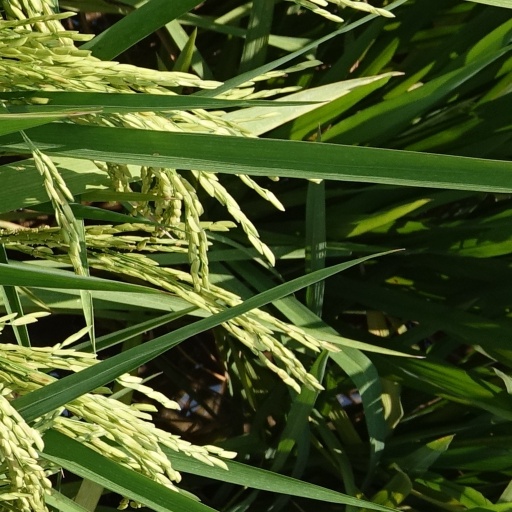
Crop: rice